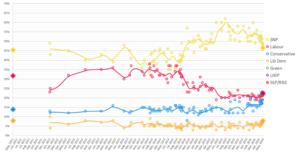
Les élections parlementaires écossaises de 2016 ont lieu le 5 mai 2016 afin d'élire les 129 membres de la 5ᵉ législature du Parlement écossais.